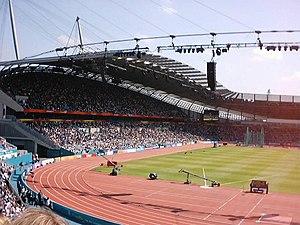
Les épreuves d'athlétisme des Jeux du Commonwealth de 2002 se déroulent du 25 juillet au 4 août 2002 au City of Manchester Stadium de Manchester, en Angleterre